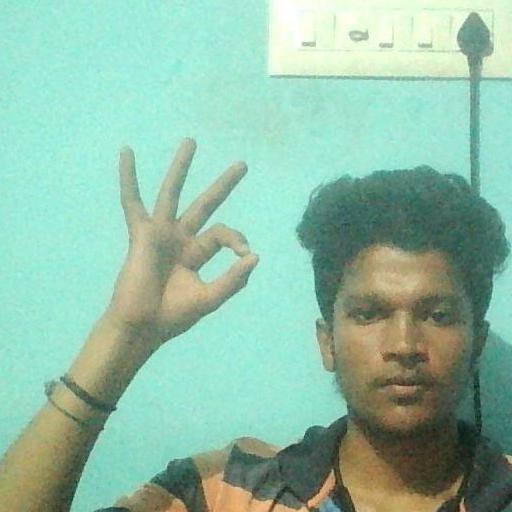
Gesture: ok